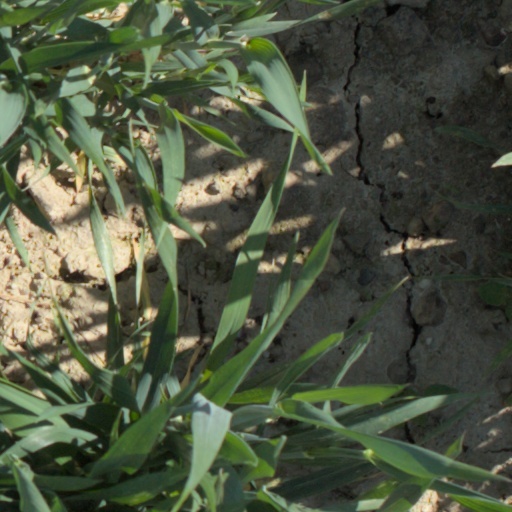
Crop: wheat